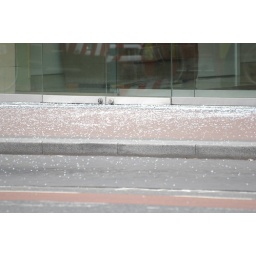
There were shards of glass all around Peats, Penneys and this office entrance.